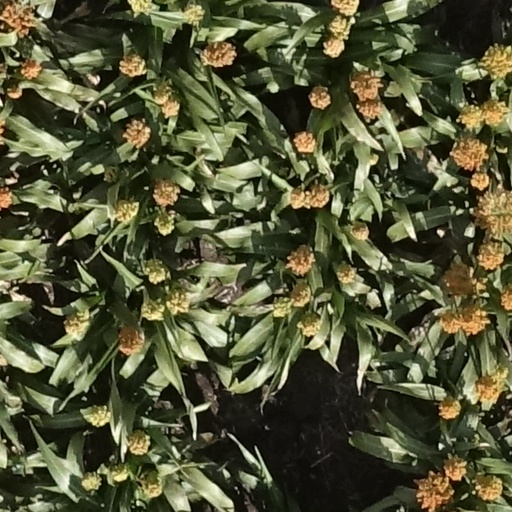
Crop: sorghum